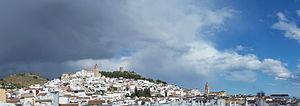
Vélez-Málaga est une municipalité andalouse de la province de Malaga, en Espagne, capitale de la comarque de Axarquía, qui possède 25 kilomètres de côte maritime. Cette ville existe sous ce nom depuis son premier maire catholique en 1487.